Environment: real
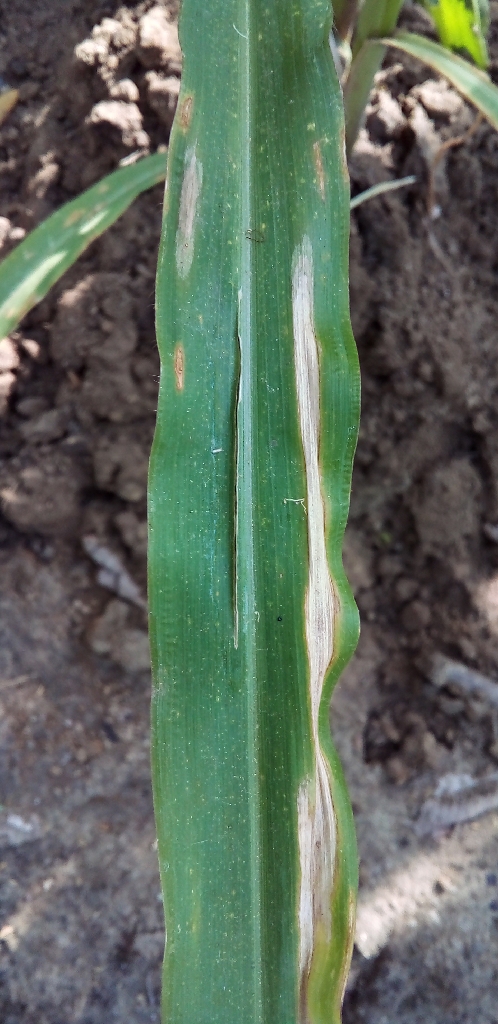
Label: northern_corn_leaf_blight